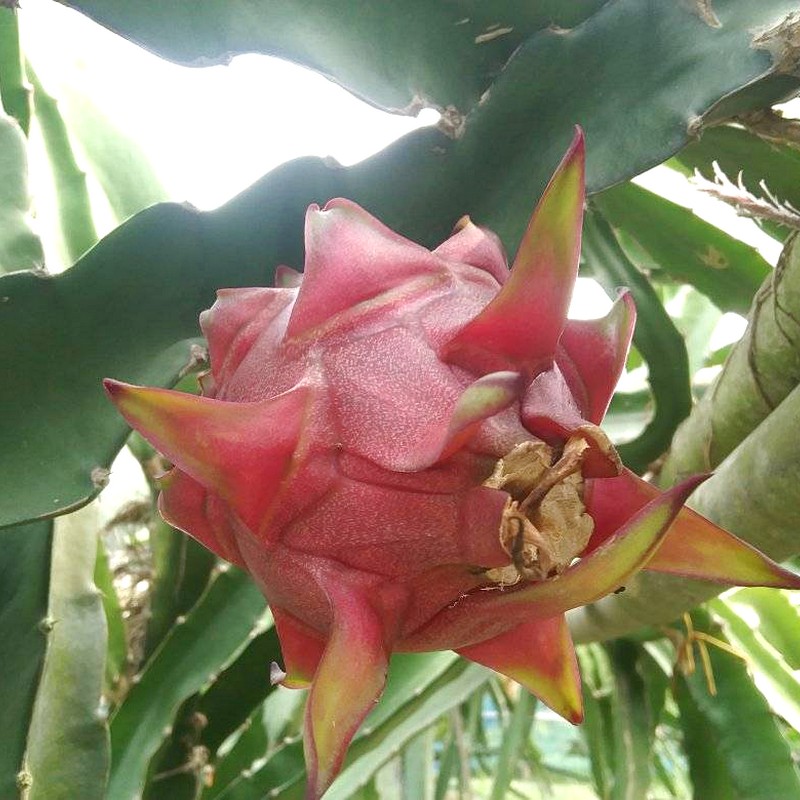
Label: Mature Dragon Fruit